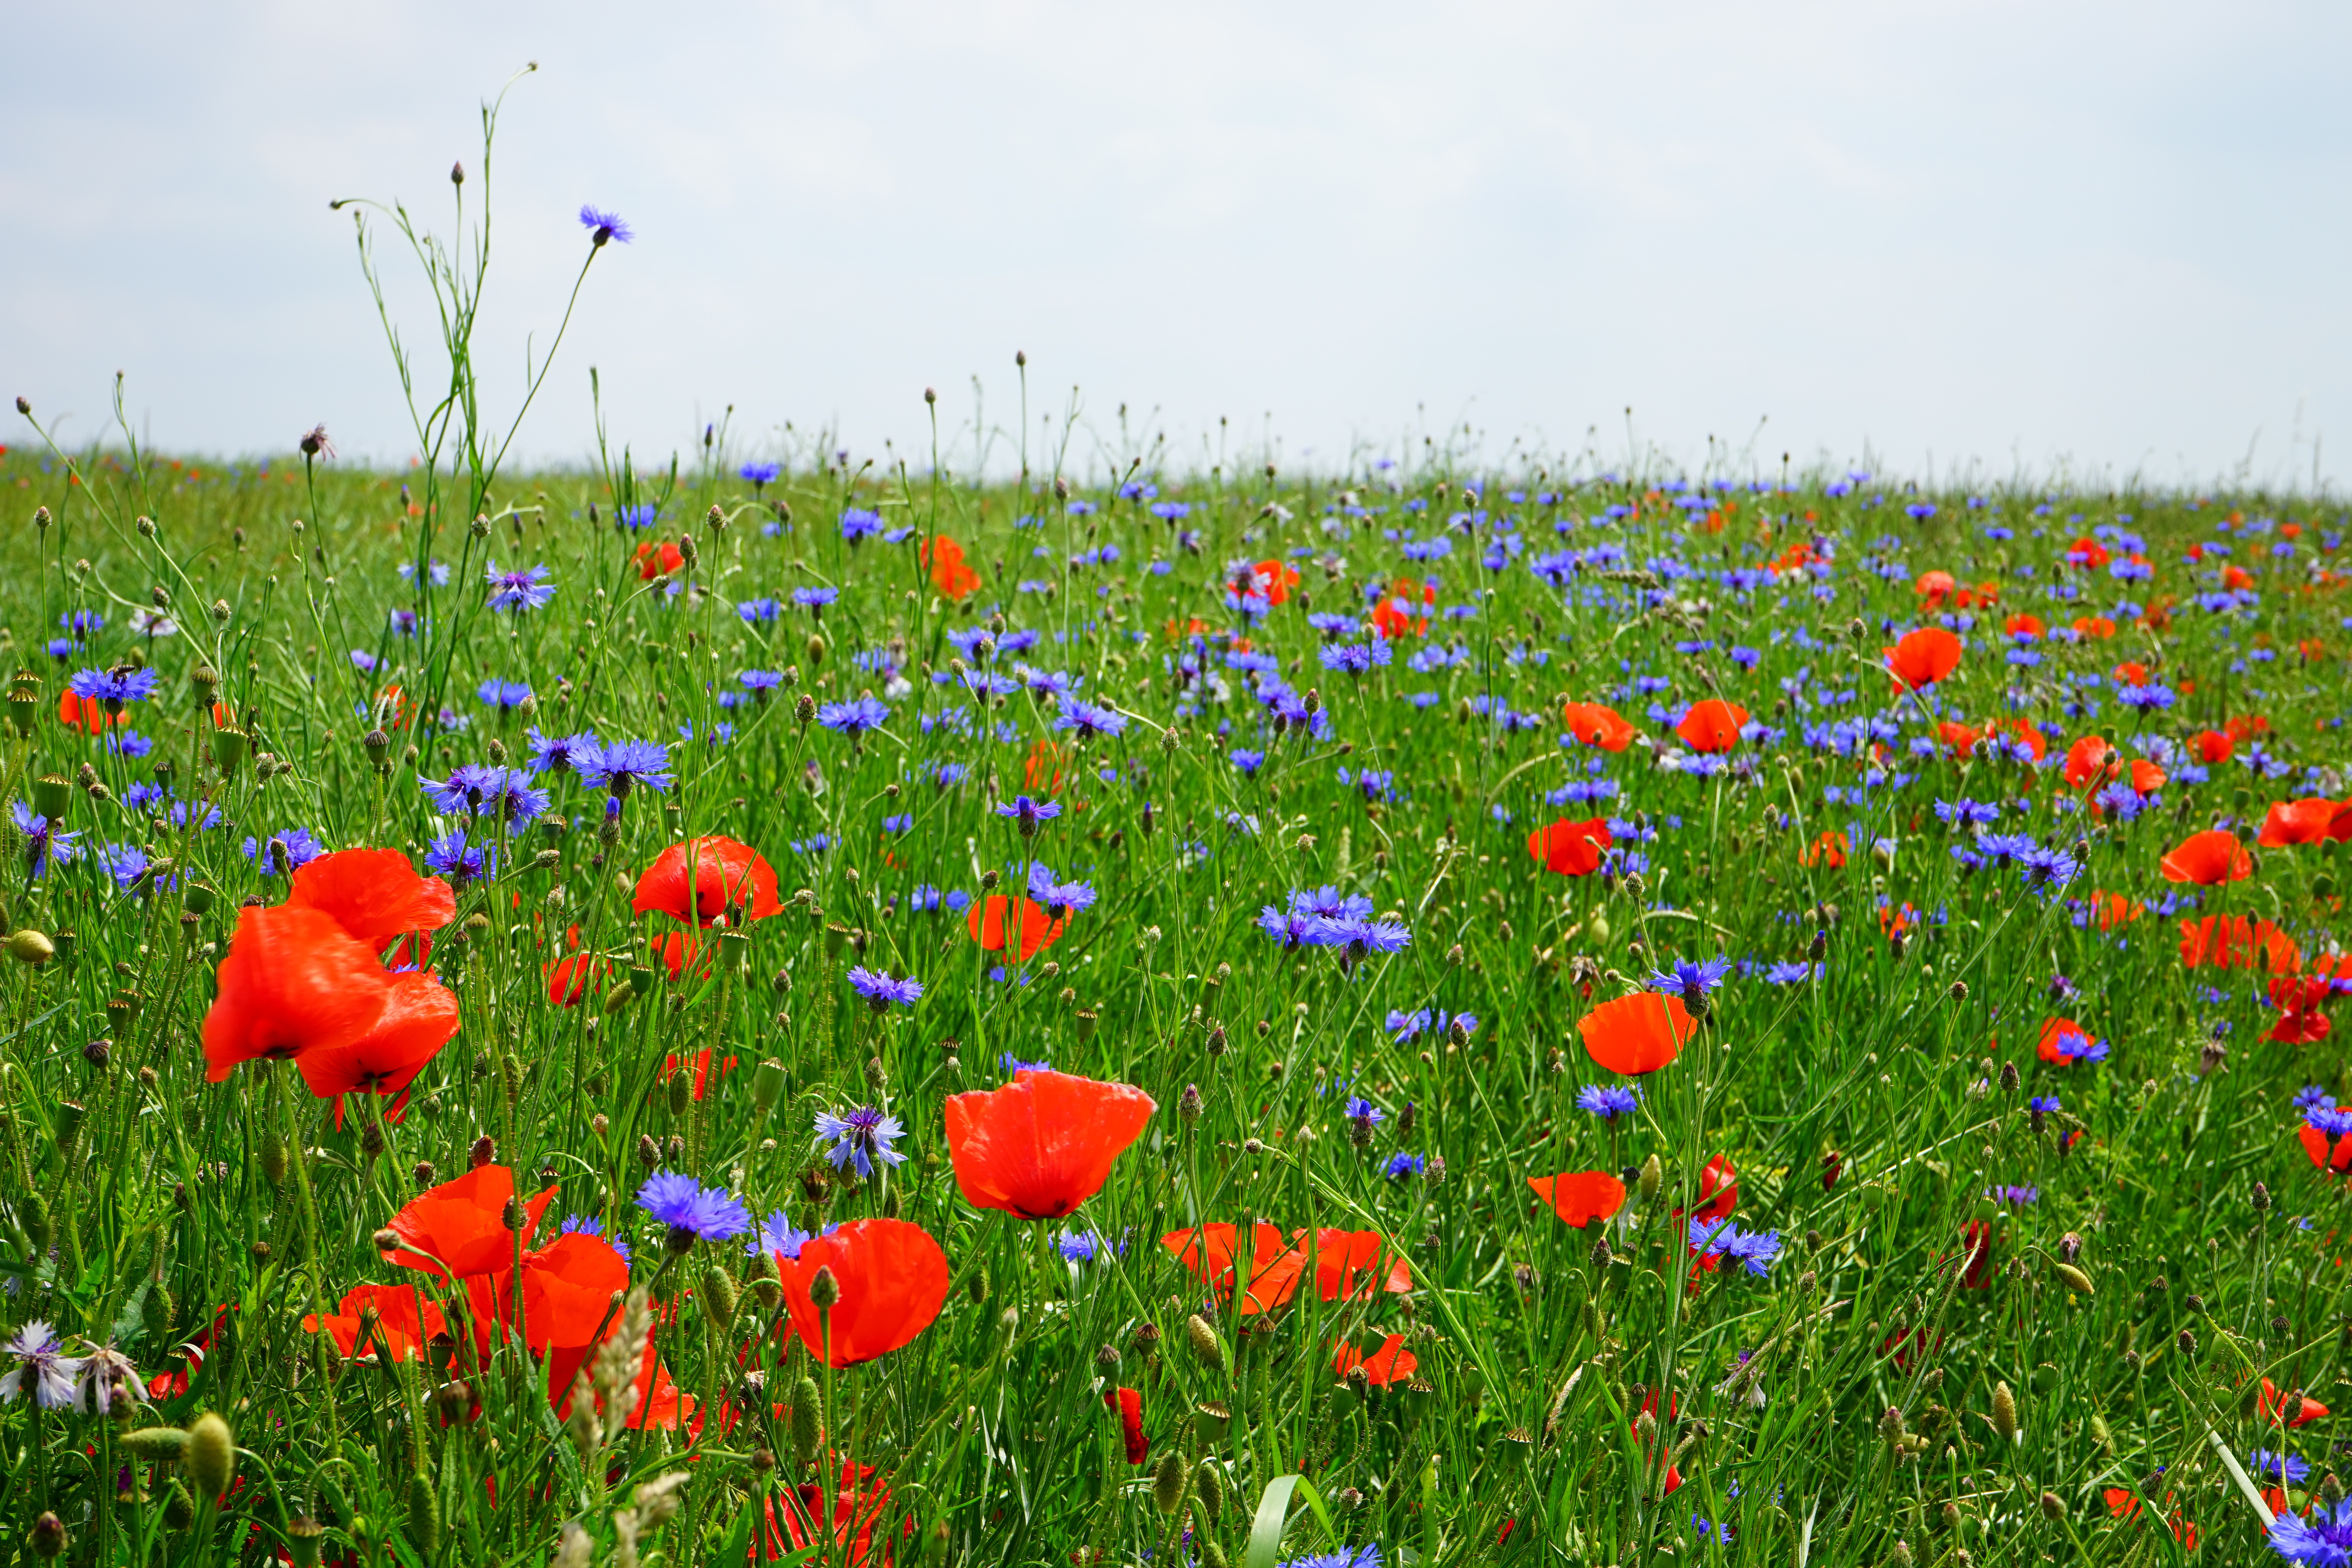
grass, plant, field, meadow, prairie, flower, red, color, pasture, blue, colorful, close, flora, plain, wildflower, flowers, klatschmohn, poppy flower, red poppy, grassland, petals, blossoms, poppy, habitat, papaveraceae, ecosystem, coquelicot, papaver, medicinal plant, steppe, ornamental plant, cornflowers, flowering plant, open flower, klatschrose, mohngewaechs, papaver rhoeas, field of poppies, kornblumenfeld, food plant, klatschmohnfeld, natural environment, grass family, land plant, poppy family